List of Jewish leaders in the Land of Israel

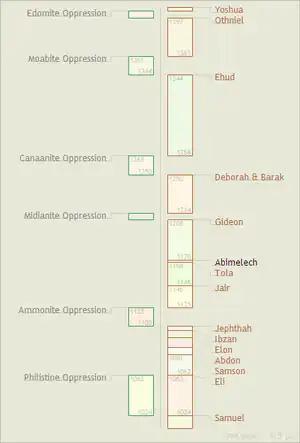
Timeline of biblical judges (one interpretation)

"The judges" was a period were individuals from different of the Twelve Tribes of Israel, served as leaders in times of crisis, in the period before the monarchy was established in Israel.